Luis Suárez

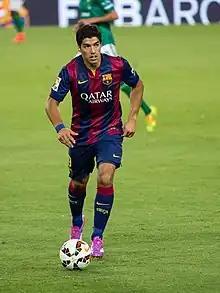
Suárez making his Barcelona debut against Club León in August 2014. After serving his four-month suspension for biting at the 2014 World Cup he made his competitive debut for the club on 25 October.

On 11 July 2014, Suárez agreed with Barcelona on a five-year contract for an undisclosed transfer fee, however, according to a leaked document by Football Leaks, the fee was £64.98 million (€82.3 million adjusted for inflation), making him one of the most expensive players in world football history. "Barça" confirmed Suárez would wear the number 9 shirt for the 2014–15 season.